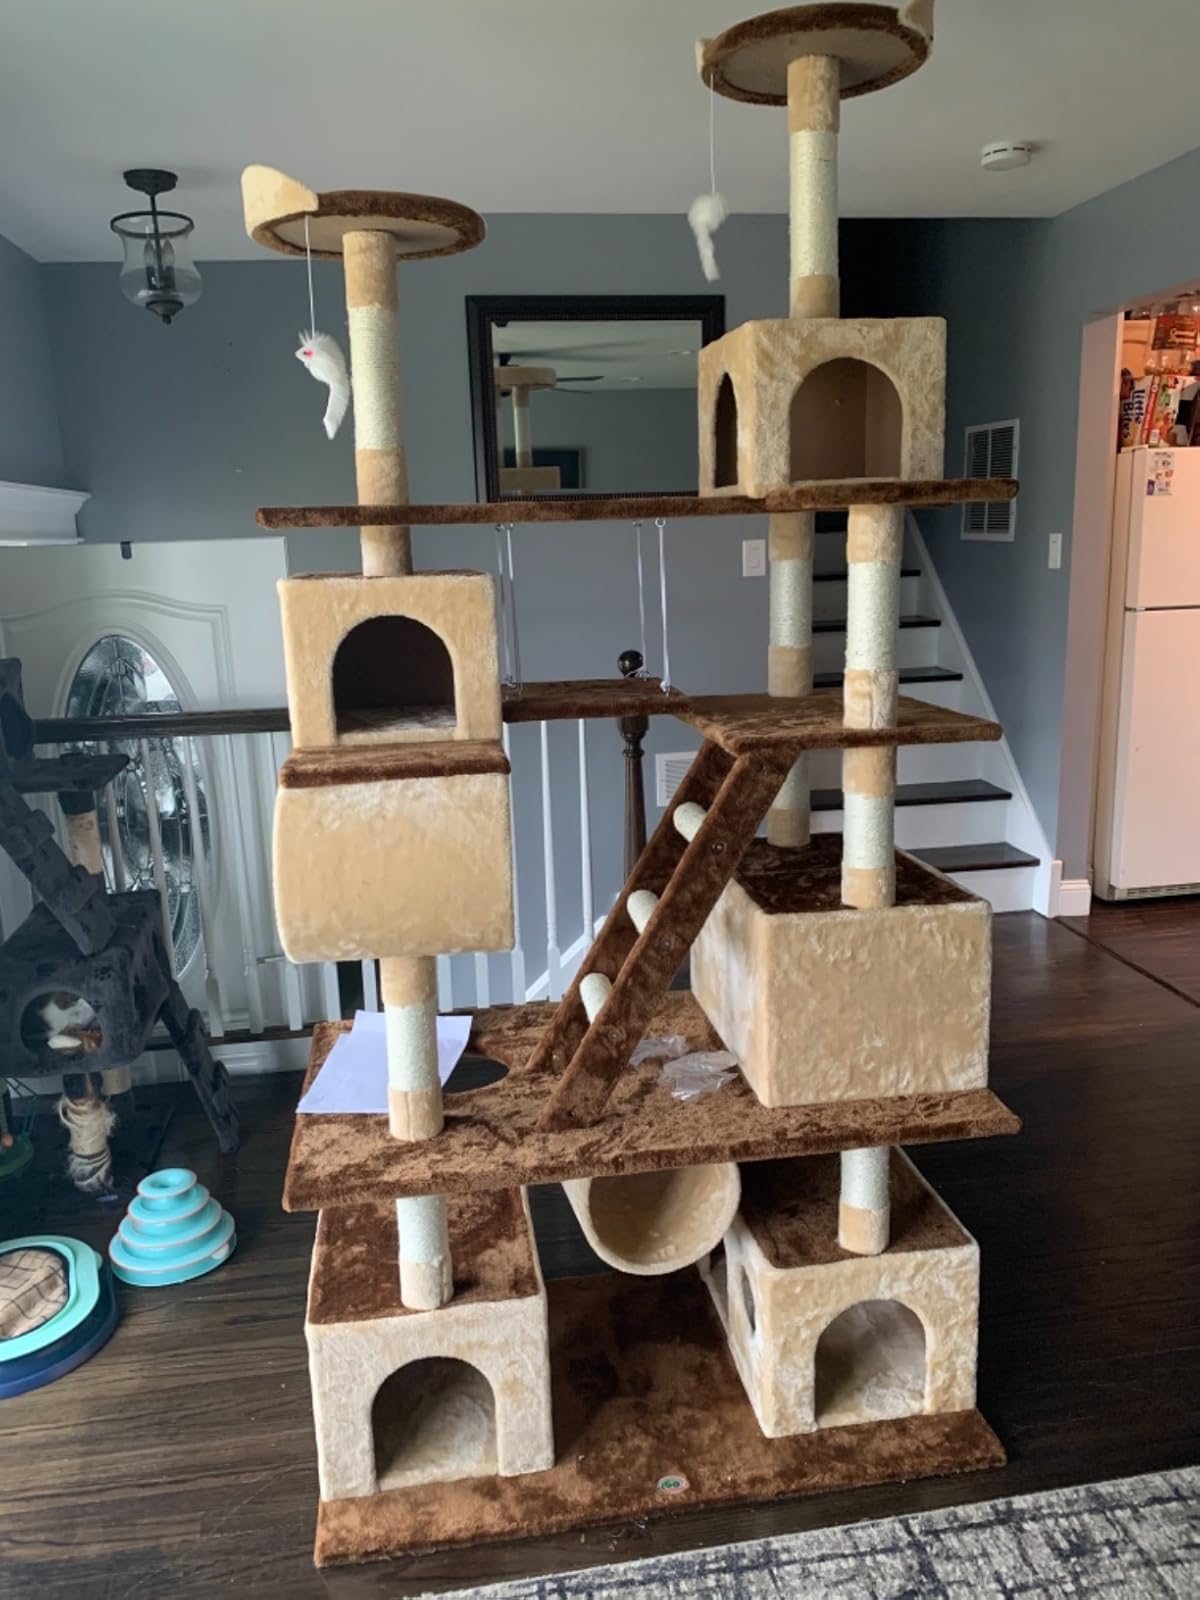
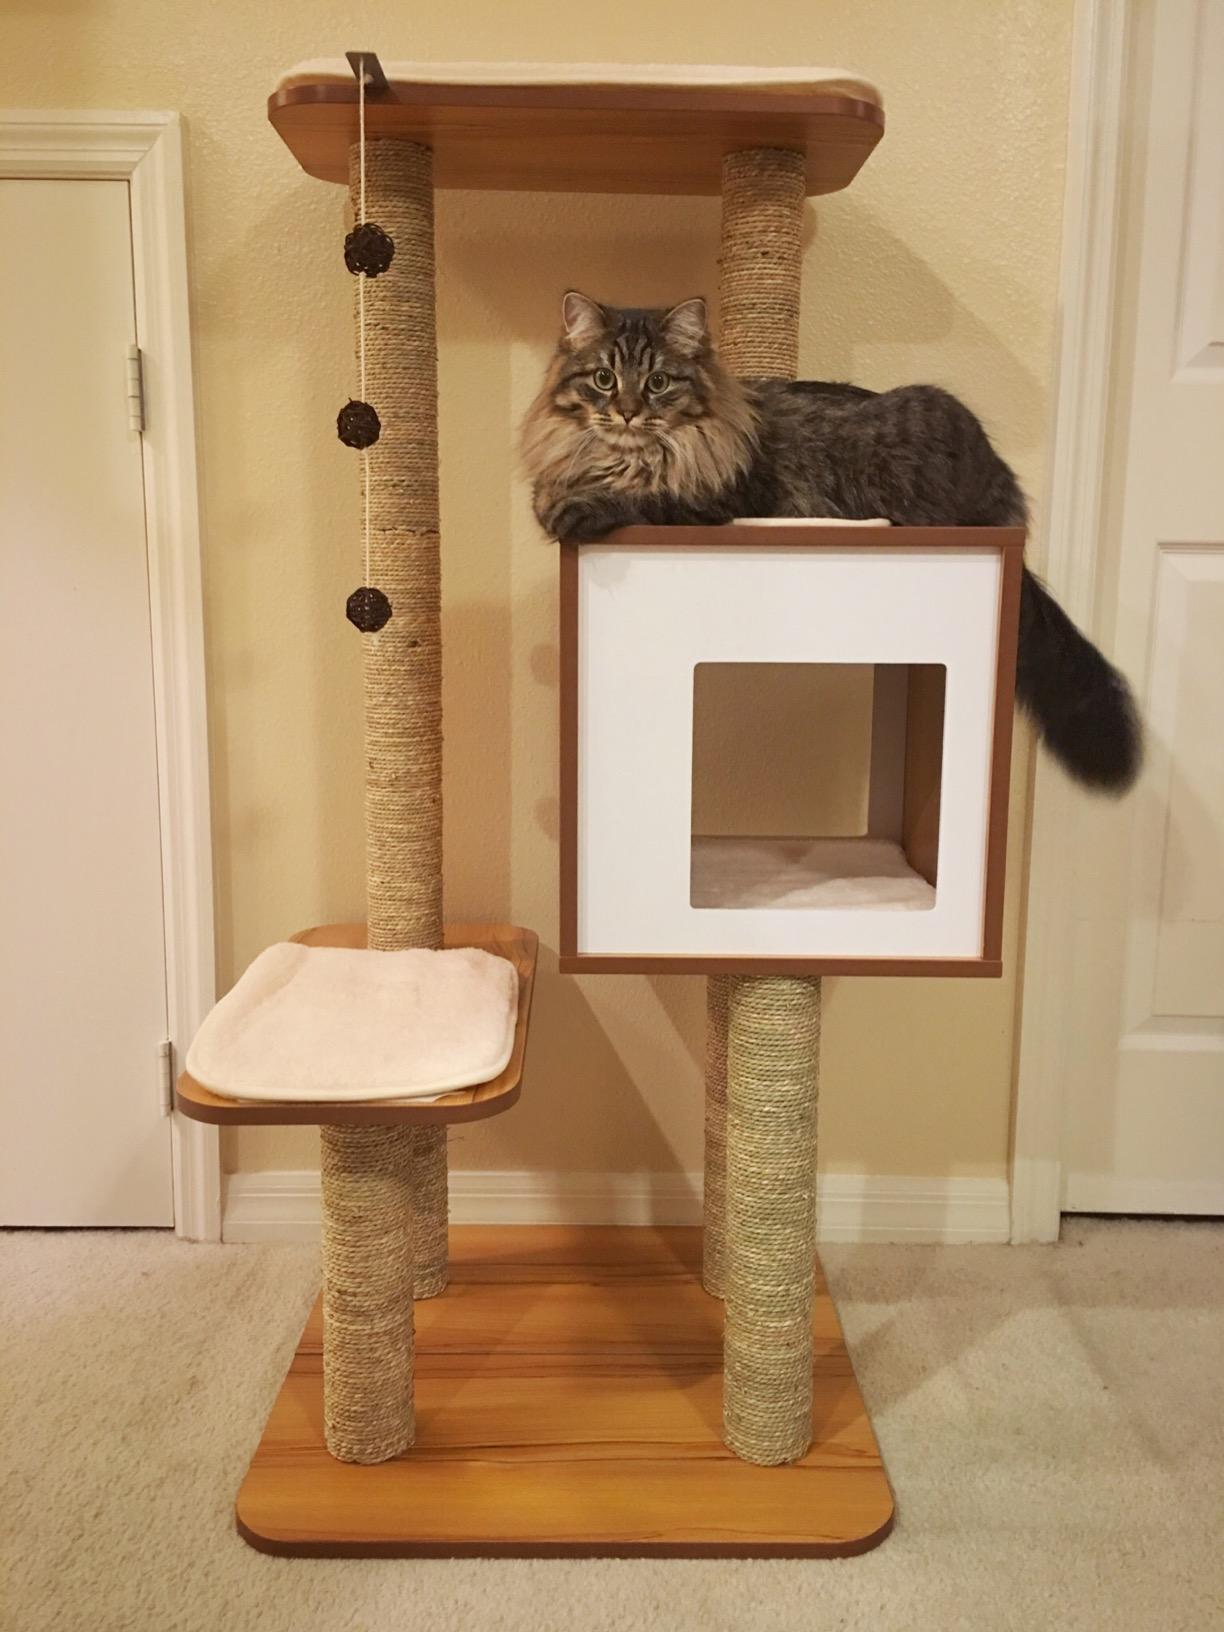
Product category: items_cat tree
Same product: no